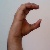
The image shows a hand gesture representing the letter 'C' in Indian Sign Language.